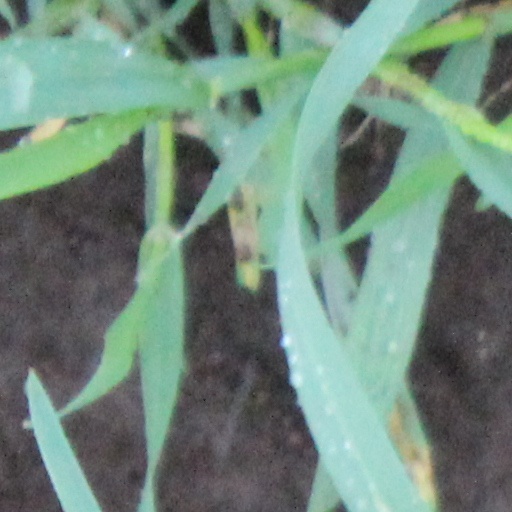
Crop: wheat